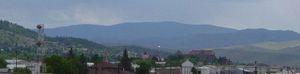
Le Montana est un État du nord-ouest des États-Unis, dont la capitale est Helena et la plus grande ville Billings. D'une superficie de 381 156 km², le Montana est peuplé de 998 199 habitants en 2010, ce qui en fait le quatrième plus grand et le septième moins peuplé des États des États-Unis et l'un de ceux ayant la plus faible densité de population avec l'Alaska et le Wyoming. Il est divisé en 56 comtés. Bordé à l'ouest par l'Idaho, à l'est par le Dakota du Sud et le Dakota du Nord, et au sud par le Wyoming, il est frontalier du Canada au nord en touchant les provinces de la Colombie-Britannique, de l'Alberta et de la Saskatchewan. Territoire rural au climat continental, ses paysages alternent entre larges vallées dominées par les imposants sommets des Rocheuses à l'ouest, et vastes plaines fertiles à l'est. Son réseau hydrographique est très important : plusieurs affluents du Missouri traversent l'État de part en part, formant de nombreux canyons et cascades.